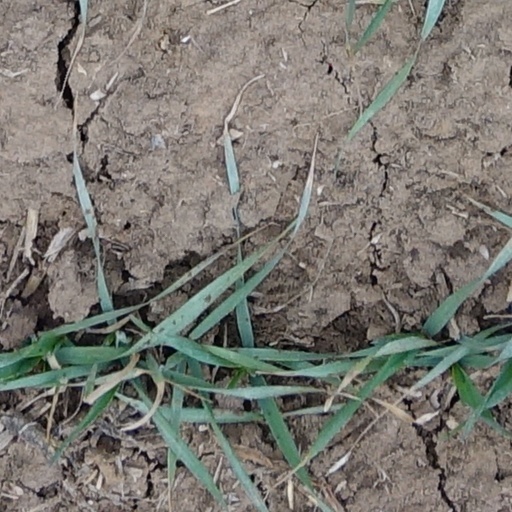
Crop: wheat